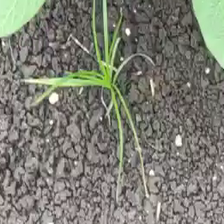
Weed species: Lavhala_(Cyperus_Rotundus)